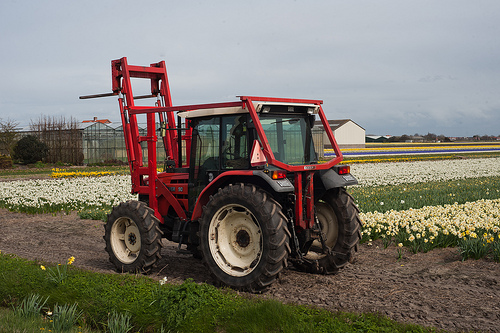
Flower: tulip